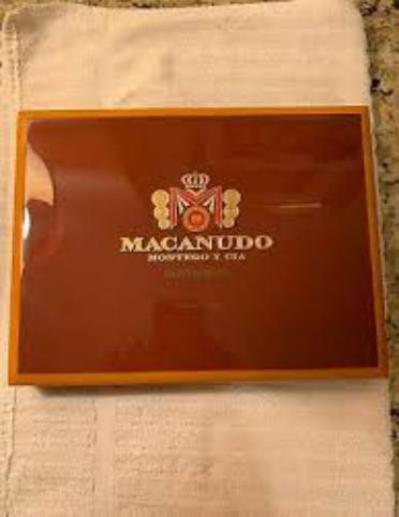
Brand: macanudo
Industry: Necessities